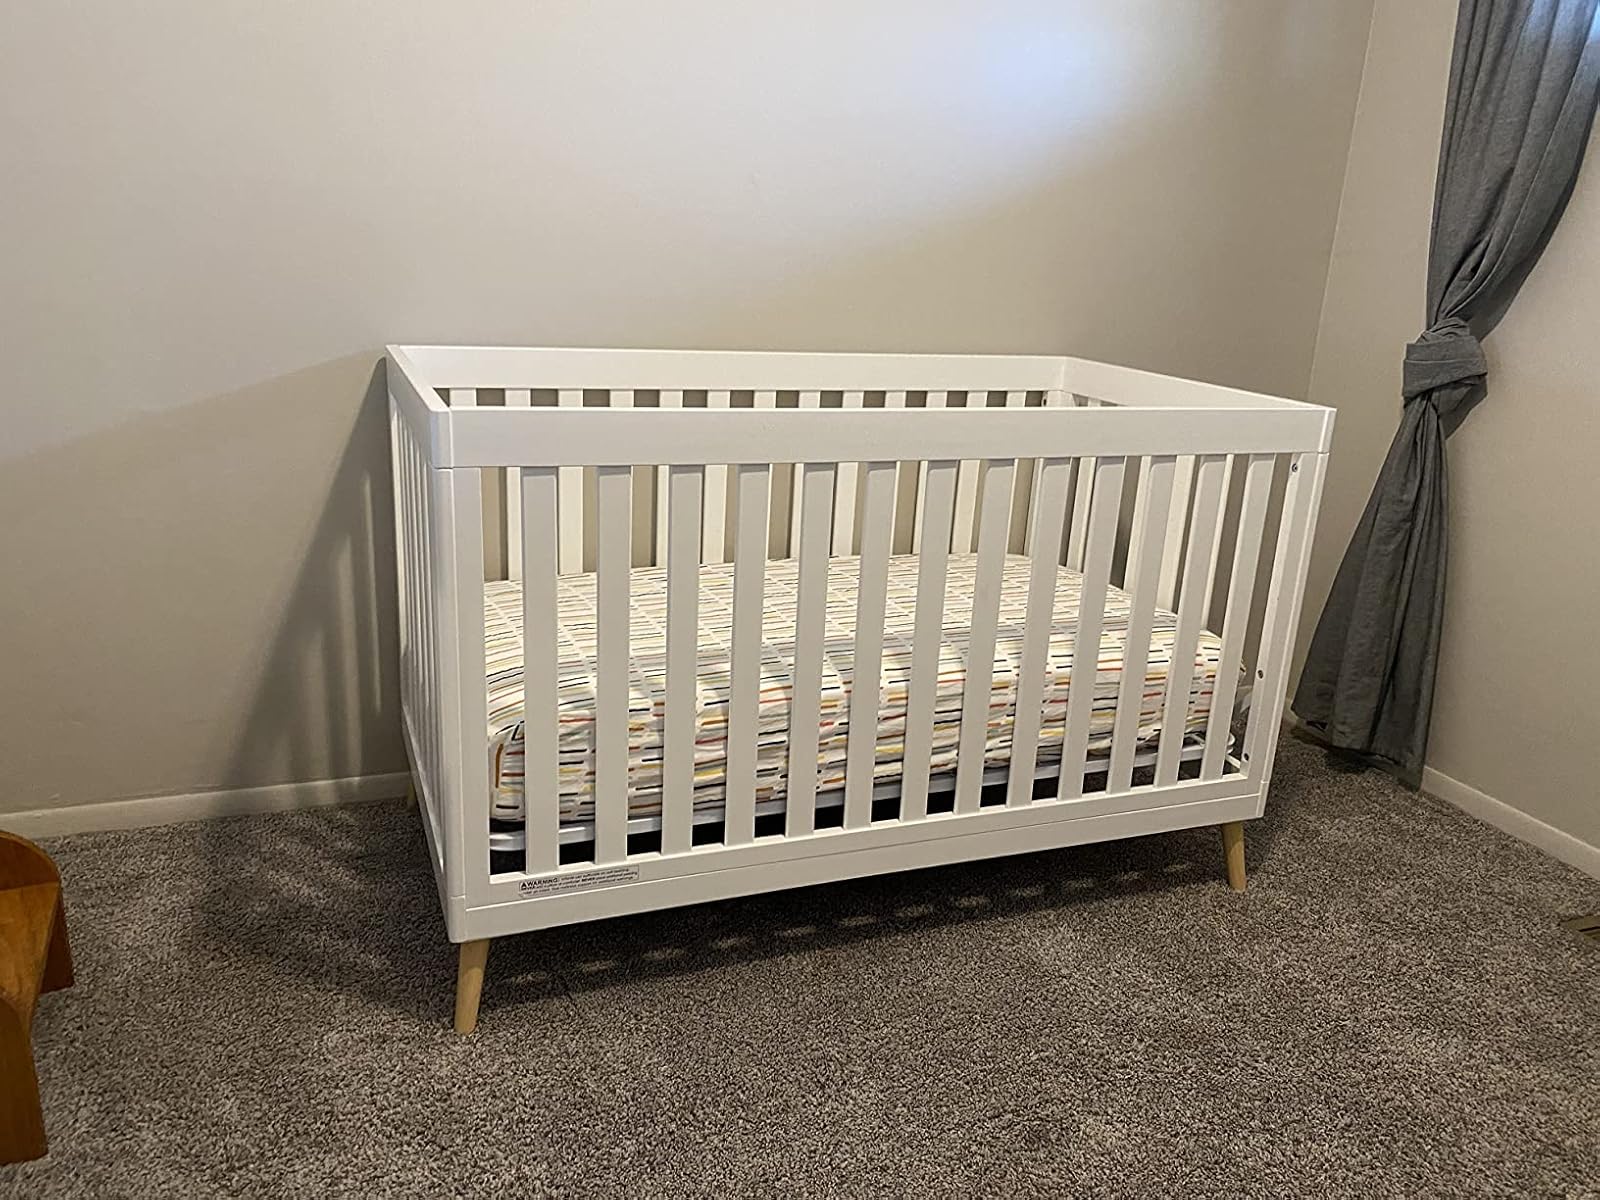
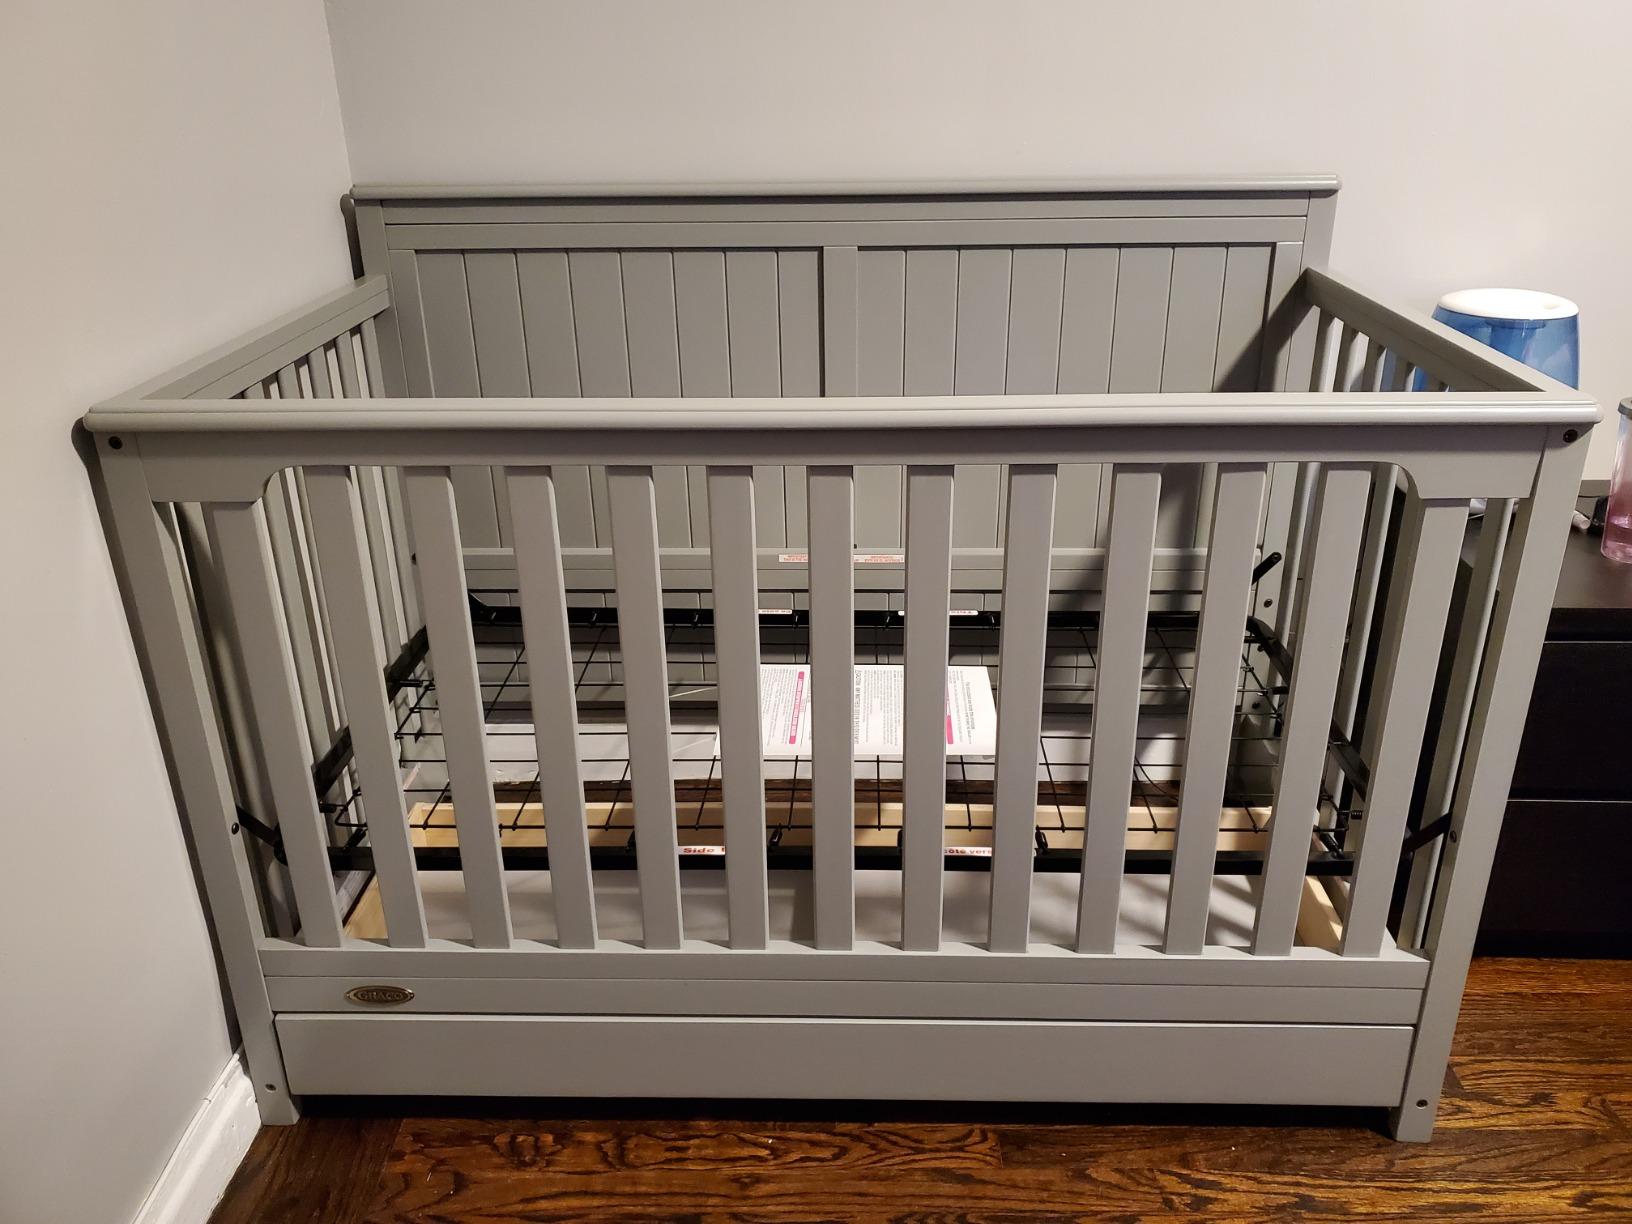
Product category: products_crib
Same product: no